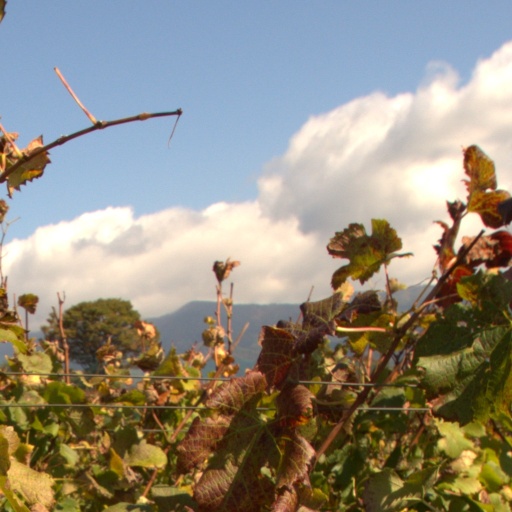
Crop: grape